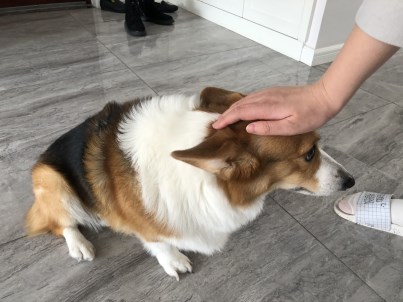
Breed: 2909-n000116-Cardigan